Maidstone

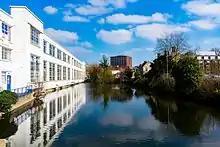
A former millpond on the River Len, Mill Street/Palace Avenue Maidstone.

The town is divided between the constituencies of Maidstone and Malling, (Maidstone and The Weald until 2024), and Faversham and Mid Kent. Before 1997 Maidstone was in the county constituency of Maidstone. The current Member of Parliament (MP) for Maidstone and Malling is Conservative Helen Grant. Previous MPs include Ann Widdecombe, Sir John Wells, Sir Alfred Bossom and Benjamin Disraeli. Since 2015 the MP for Faversham and Mid Kent has been Conservative Helen Whately. Prior to the 2015 election, the MP was Conservative Sir Hugh Robertson and, before him, another Conservative, Andrew Rowe.